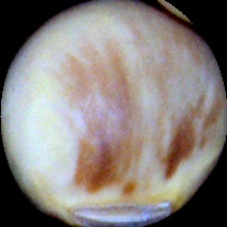
Label: Spotted